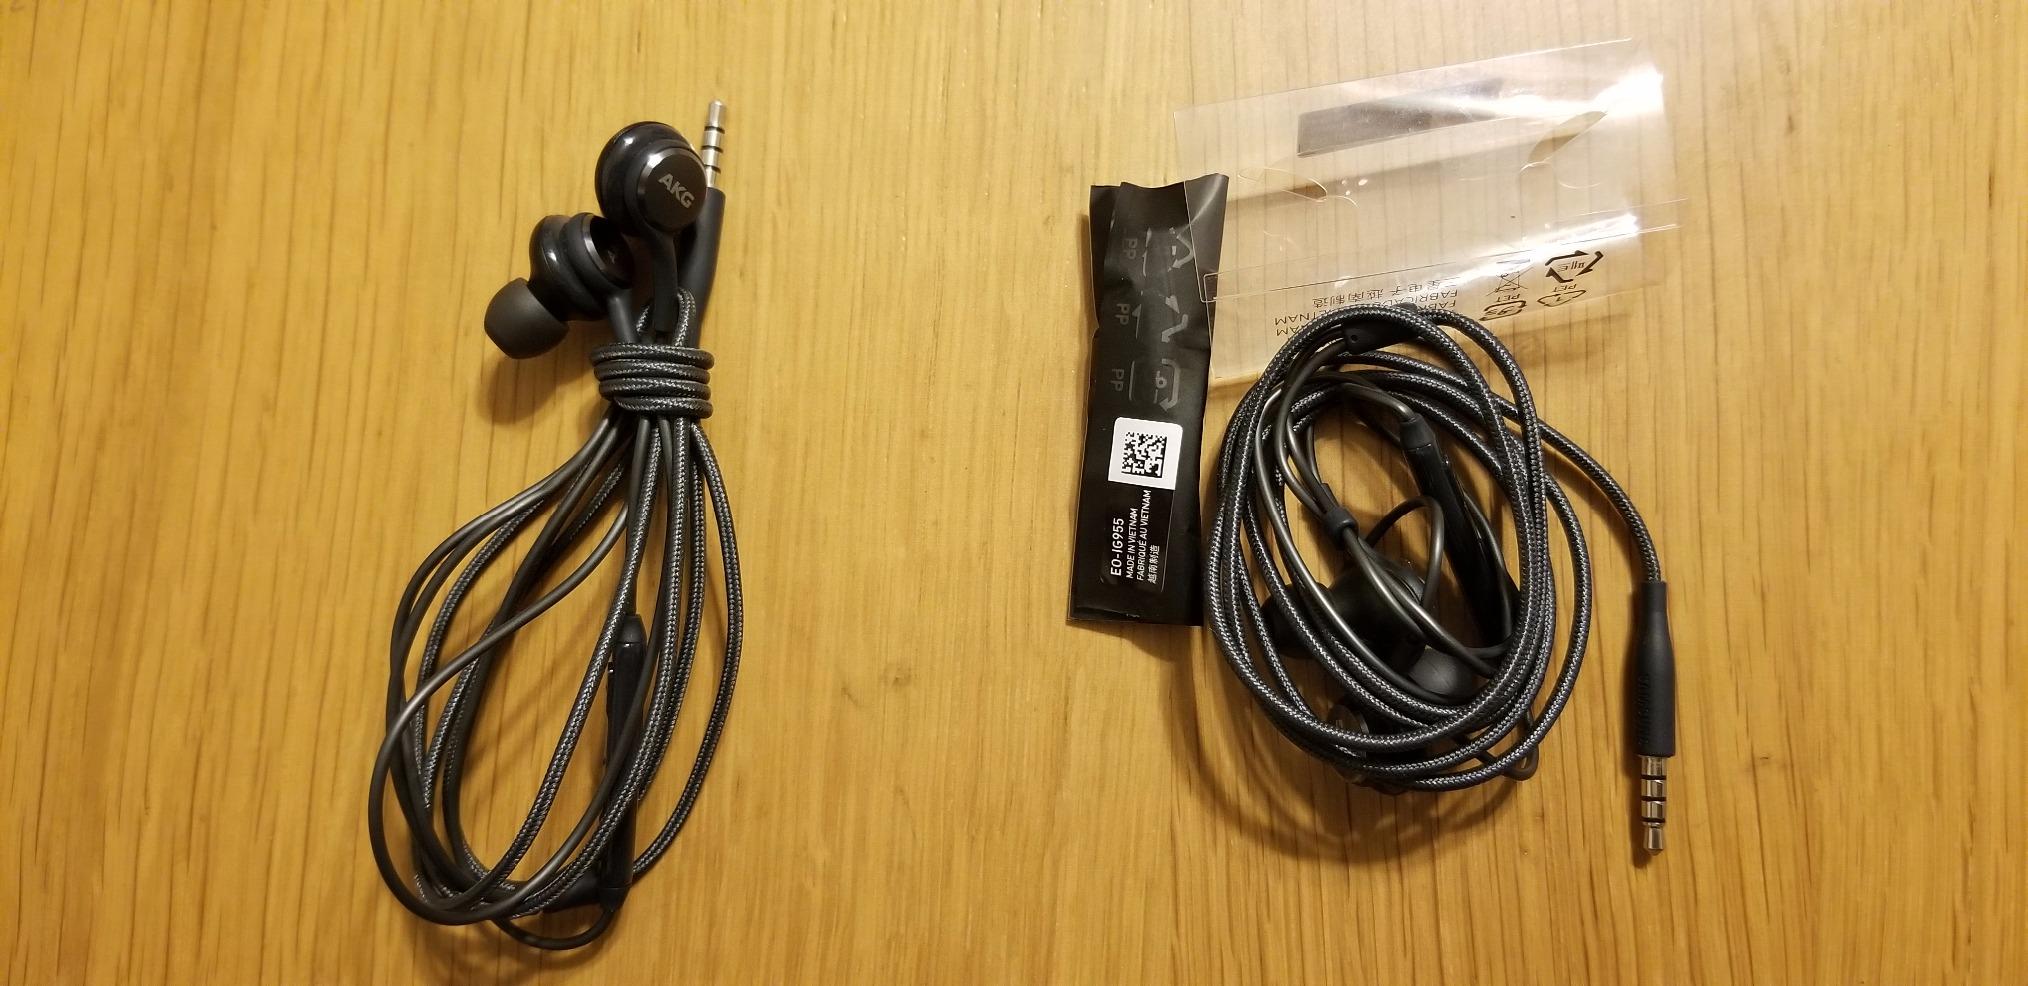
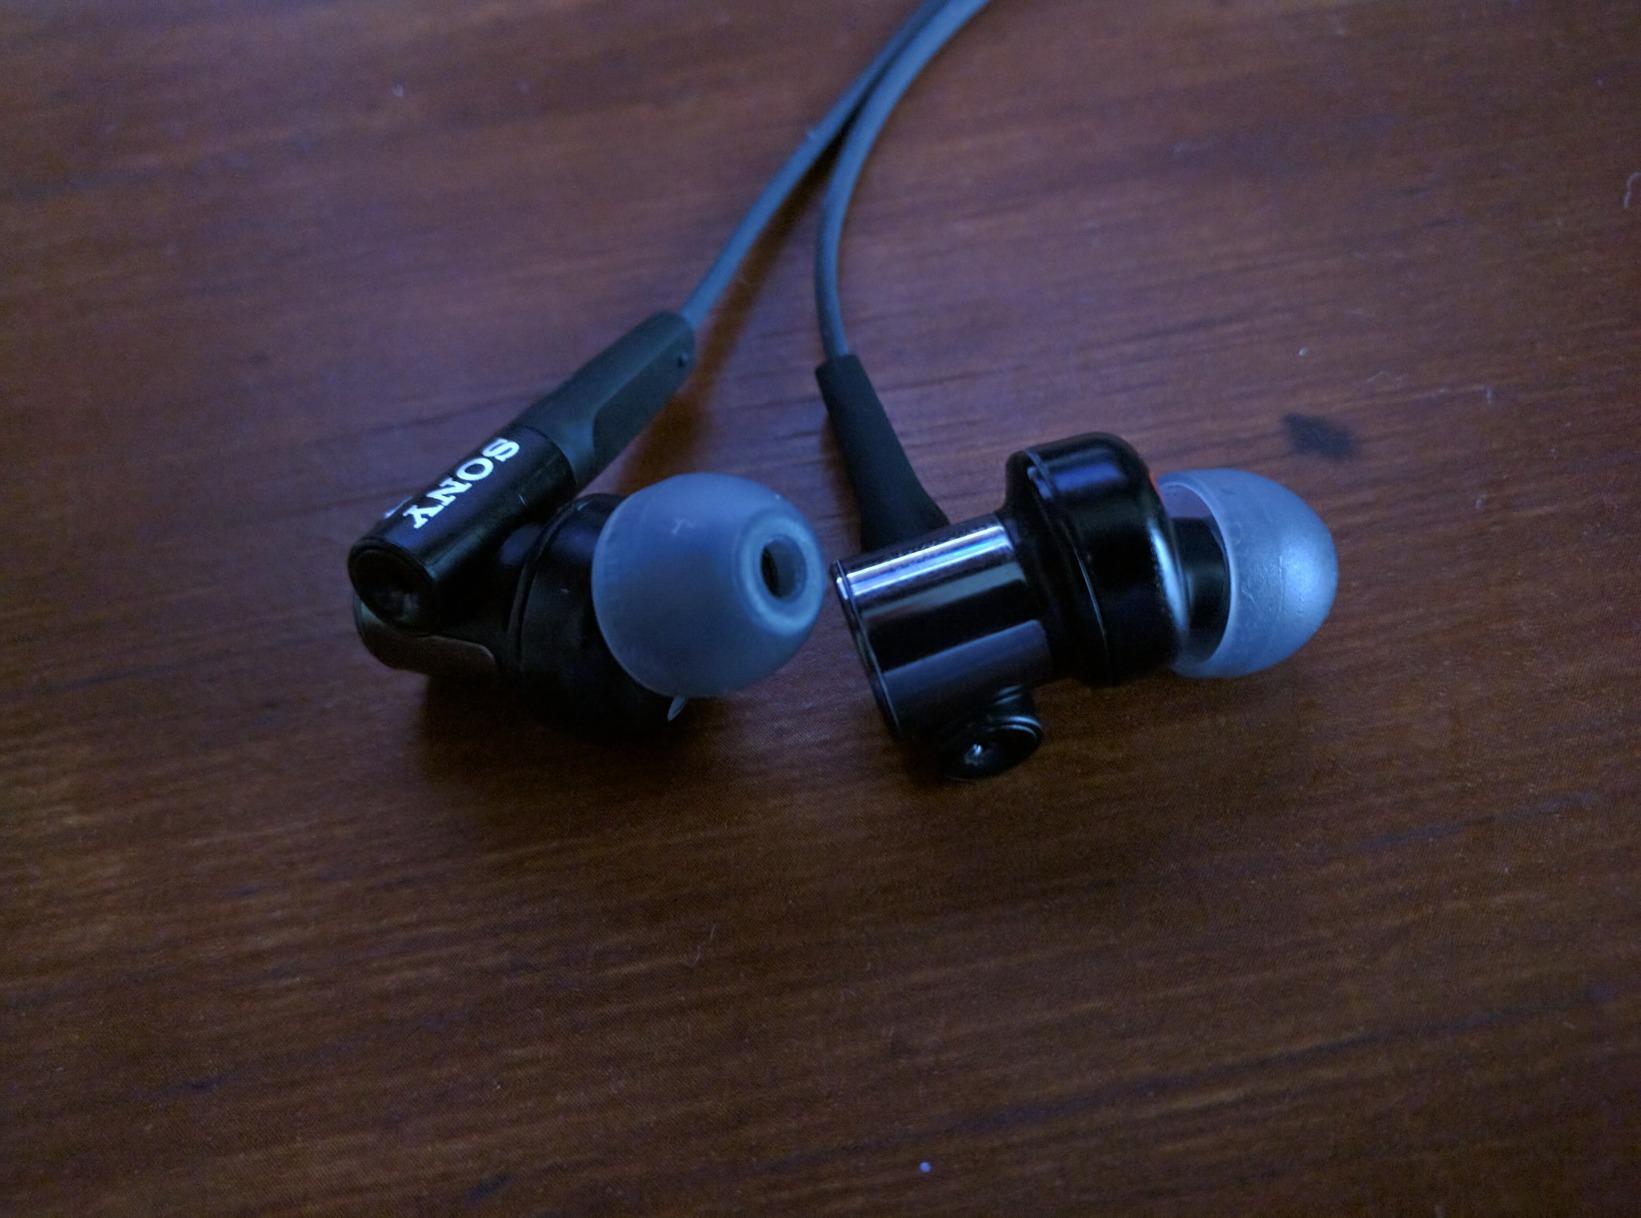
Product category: headphones
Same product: no